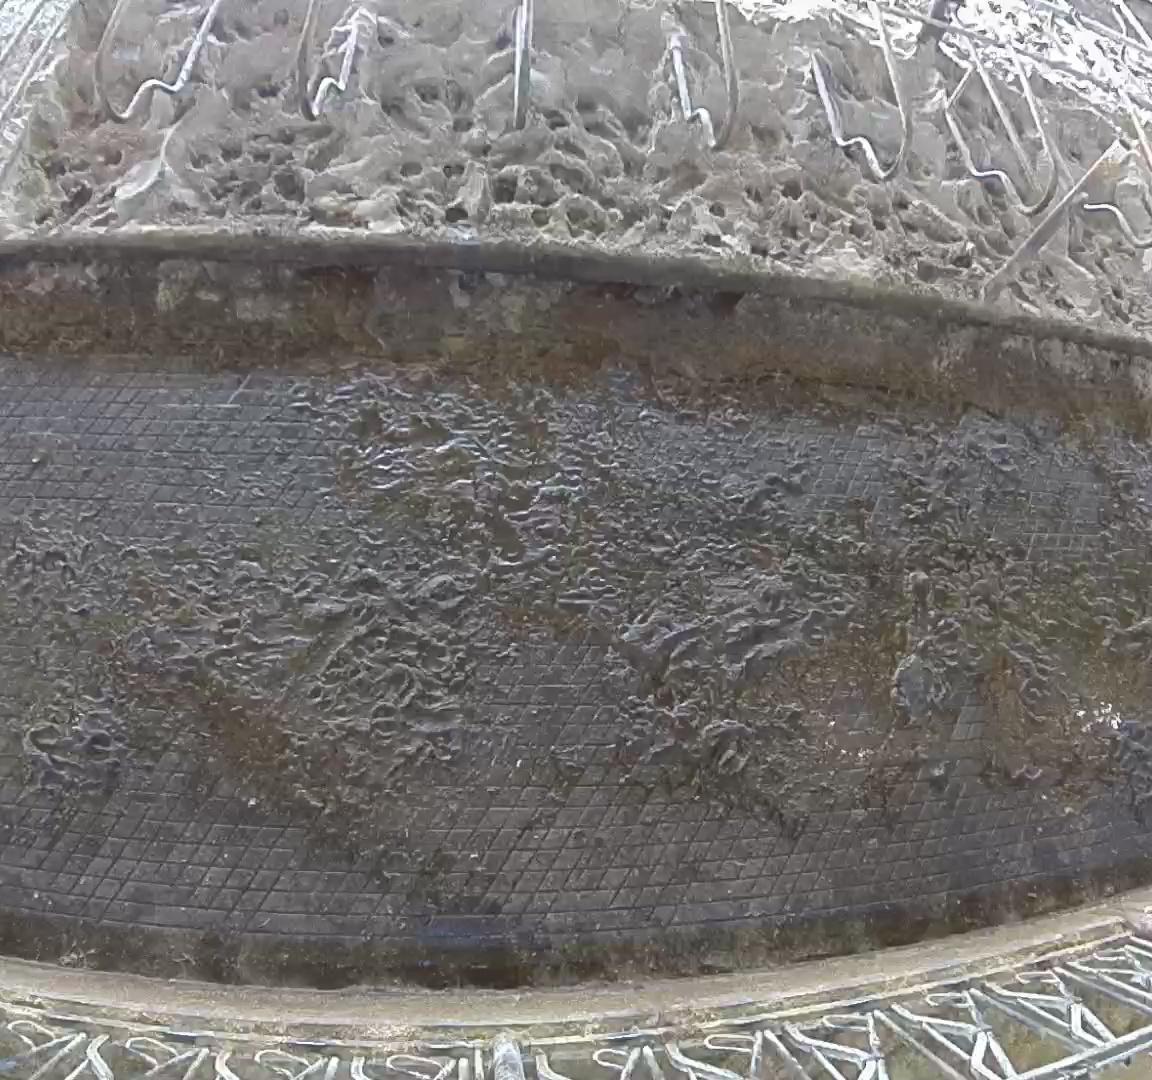
Number of cows: 0